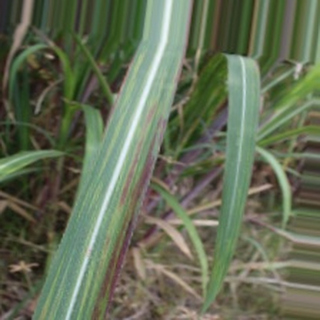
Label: sugarcane_bacterial_blight